Smyser and English Pharmacy

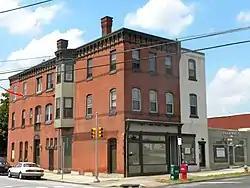
Smyser and English Pharmacy, June 2010

The Smyser and English Pharmacy building, also known as the Leedom & Wissler Pharmacy, is an historic, American pharmacy building that is located in the Germantown neighborhood of Philadelphia, Pennsylvania.